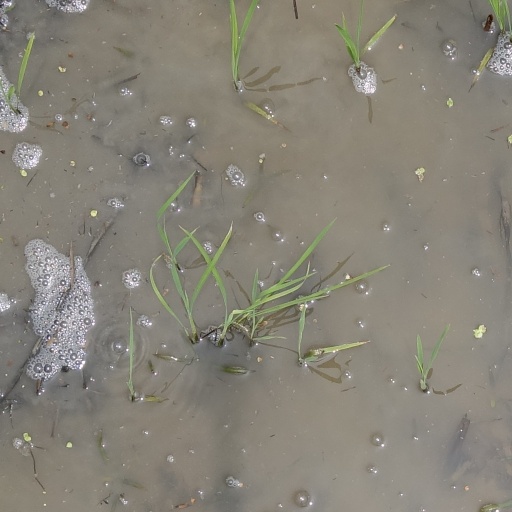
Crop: rice